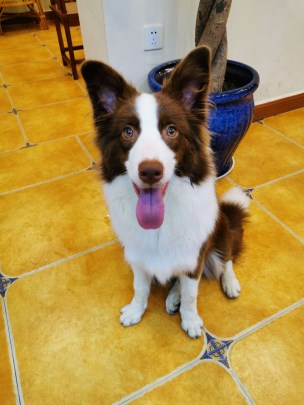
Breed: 2594-n000109-Border_collie